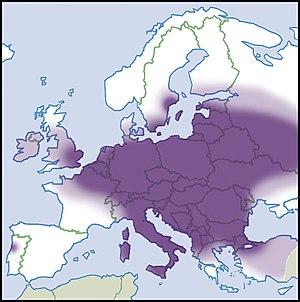
Repartition en Europe, niveau de connaissance de 2012. Description de la source en français Italiano: Distribuzione in Europa, livello di conoscenza del 2012. Descrizione della fonte in italiano Português: Distribuição na Europa, nível de conhecimento de 2012. Descrição da fonte em português Čeština: Distribuce v Evropě, úroveň znalostí v roce 2012 Polski: Dystrybucja w Europie, poziom wiedzy z 2012 roku Русский: Распространение в Европе, уровень знаний в 2012 году